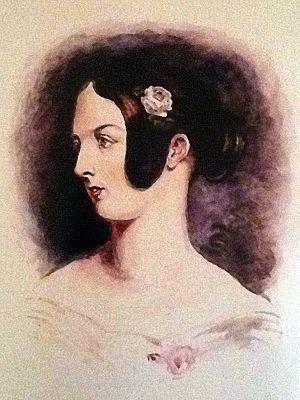
Portrait de Mary Scott Hogarth, belle-sœur de Charles Dickens
Catherine Thompson Hogarth dite « Kate », a été l'épouse de l'écrivain anglais Charles Dickens, avec lequel elle a eu dix enfants.
Mary Scott Hogarth [/'mɛəri scɒt 'həʊgɑːθ/], née le 26 octobre 1819 et morte le 7 mai 1837, est la sœur de Catherine Dickens, l'épouse du romancier anglais Charles Dickens. Malgré son jeune âge et son décès prématuré – et peut-être à cause de cela –, elle a joué un grand rôle dans la vie du couple, dans celle de Dickens en particulier et aussi dans son œuvre. En réalité, évoquer Mary Scott Hogarth revient à parler essentiellement de son célèbre beau-frère, sans lequel elle serait restée sans doute inconnue, alors que, partageant son prestige, elle est passée à la postérité.
Georgina Hogarth [/'dzɔ:'dzina 'həʊgɑːθ/] est la belle-sœur, la compagne et la confidente du romancier Charles Dickens qui, dans son testament, la décrit comme « le meilleur et le plus sûr ami que puisse avoir un homme ». Elle devient un membre essentiel de la maisonnée des Dickens dès qu'elle s'y installe. Elle suit Dickens après sa séparation d'avec son épouse Catherine et reste auprès de lui jusqu'à sa mort en 1870. Comme pour sa sœur Mary Scott, l'évoquer revient essentiellement à parler de son célèbre beau-frère, sans lequel elle serait sans doute restée inconnue, alors que, partageant son prestige, elle passe à la postérité.
Oliver Twist, de son titre complet en anglais : Oliver Twist, or The Parish Boy's Progress, l'un des romans les plus universellement connus de Charles Dickens, a été publié en trente-deux feuilletons mensuels dans la revue Bentley's Miscellany, entre février 1837 et avril 1839, juin et octobre 1837 exceptés.